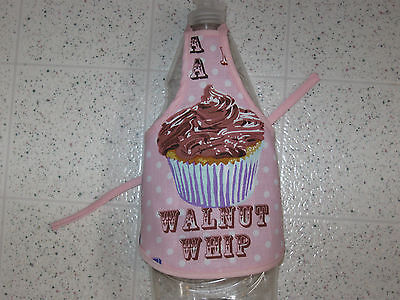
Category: toaster